Francis Nicholson

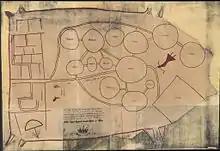
Map made in 1721 by a Catawba chief and given to Nicholson. Charleston is to the left, the circles represent distinct tribes or clans, and the lines between them represent connections between those groups.

During King William's War in the 1690s Nicholson asked the House of Burgesses to appropriate money for New York's defense, since it was threatened from New France and acted as a buffer to protect Virginia. The Burgesses refused, even after Nicholson appealed to London. When Queen Anne's War broke out in 1702, Nicholson lent New York £900 of his own money, with the expectation that it would be repaid from Virginia's quit rents (it was not). The publicity of this scheme increased dislike of him in Virginia, and may have played a role in his recall. Virginia was not militarily affected by the war. These efforts by Nicholson to gain broader colonial support for the war were followed by larger proposals to London, suggesting, for example, that all of the colonies be joined under a single viceroy, who would have power of taxation and control of a standing army. According to historian John Fiske, Nicholson was one of the first people to propose uniting all of the North American colonies in this way.